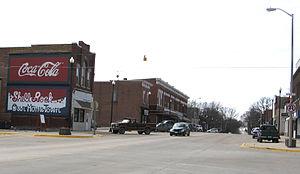
Shell Rock est une ville du comté de Butler, en Iowa, aux États-Unis. Elle est implantée en bordure de la rivière Shell Rock.